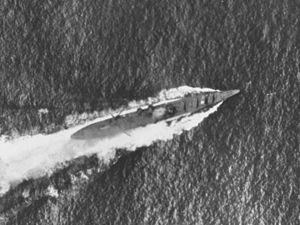
La dénomination de croiseur lourd est communément employée à partir de 1930 et jusqu'à la fin de la Seconde Guerre mondiale pour désigner un croiseur, c'est-à-dire un navire principalement armé de canons, d'un déplacement supérieur à 1 850 tonnes, et inférieur à 10 000 tonnes conformément au traité de Washington et dont l'artillerie principale avait un calibre supérieur à 155 mm, et au plus égal à 203 mm, conformément au traité naval de Londres. Si la distinction entre croiseur lourd et croiseur léger a ainsi été claire pendant quelques années, l'apparition, après 1935, des « grands croiseurs légers », déplaçant 10 000 tonnes, et armés de dix à quinze canons de 152 ou 155 mm, tirant jusqu'à 8 à 10 coups par minute, avec des blindages de ceinture de plus de 100 mm, a sérieusement contribué à brouiller les catégories.
La bataille des îles Santa Cruz qui eut lieu entre les 25 et 27 octobre 1942 fut la quatrième bataille aéronavale du théâtre Pacifique de la Seconde Guerre mondiale et le quatrième engagement majeur entre la marine impériale japonaise et la marine américaine durant la bataille de Guadalcanal. Comme lors des batailles de la mer de Corail, de Midway et des Salomon orientales, les deux flottes entrèrent rarement en contact visuel et toutes les attaques furent menées par l'intermédiaire de l'aviation embarquée ou des appareils basés à terre.
Le Chikuma était un croiseur lourd de classe Tone en service dans la Marine impériale japonaise. Le navire est baptisé d'après le nom de la rivière Chikuma, située dans la Préfecture de Nagano, au Japon.